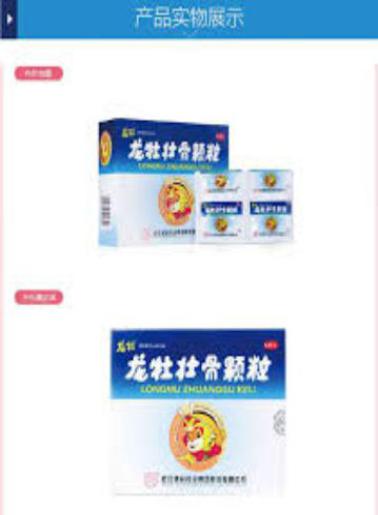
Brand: longmu-2
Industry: Medical